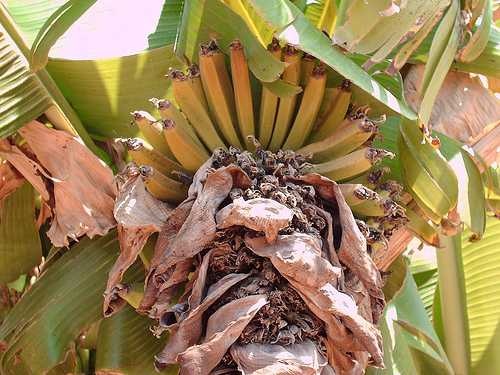
Label: Banana